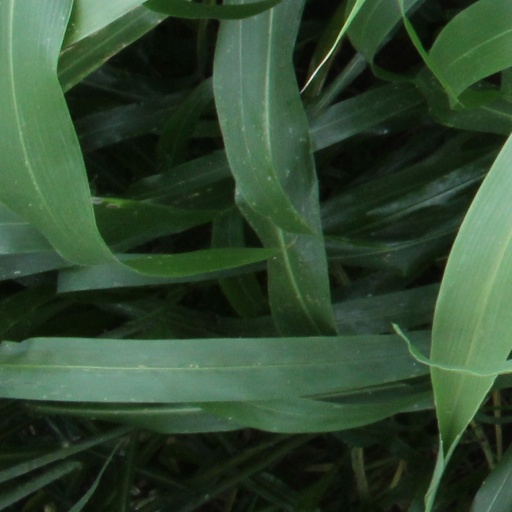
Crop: sorghum